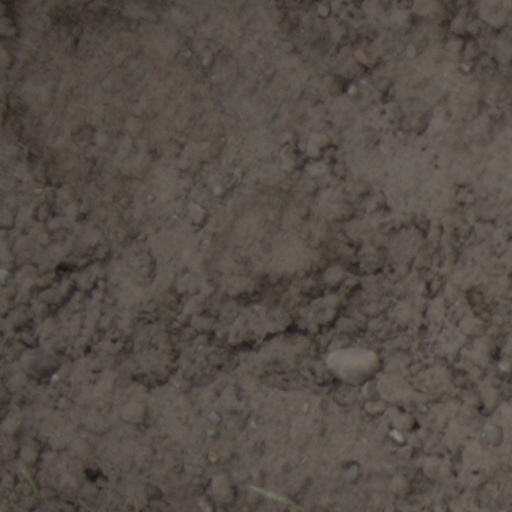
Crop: wheat